Haines Falls, New York

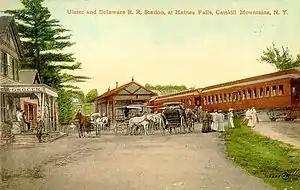
Haines Falls Station in 1902

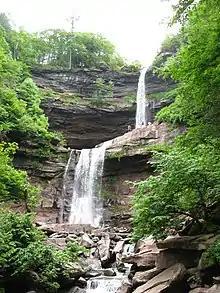
Kaaterskill Falls

Haines Falls is a hamlet (and census-designated place) located east of Tannersville in the Town of Hunter, in Greene County, New York, United States. Haines Falls is located at . The hamlet of Haines Falls was always a mountain resort town, unlike Hunter and Palenville which had tanneries. Haines Falls is at the head of Kaaterskill Clove and is the former site of the Catskill Mountain House, Kaaterskill Hotel, and Laurel House which sat atop the famous Kaaterskill Falls. In 1825, Thomas Cole, founder of the Hudson River School of landscape painters, did his first Catskill mountain paintings in Haines Falls: "Lake with Dead Trees" at South Lake and the Kaaterskill Falls.